Siege of Kraków Castle

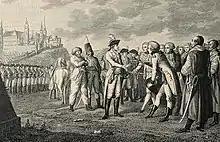
Surrender of the Wawel Royal Castle. French officers pass their swords to Alexander V. Suvorov.

The siege of (the) Kraków Castle was a siege during the War of the Bar Confederation in which the Russian army, led by Alexander Suvorov, captured the Polish castle of Kraków. It took place in 1772, lasted from 4 February to 26 April.